Greco-Persian Wars

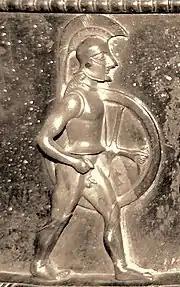
Probable Spartan hoplite (Vix crater, c. 500 BC).

The numbers of troops that Xerxes mustered for the second invasion of Greece have been the subject of endless dispute. Most modern scholars reject as unrealistic the figures of 2.5 million given by Herodotus and other ancient sources because the victors likely miscalculated or exaggerated. The topic has been hotly debated, but the consensus revolves around the figure of 200,000.